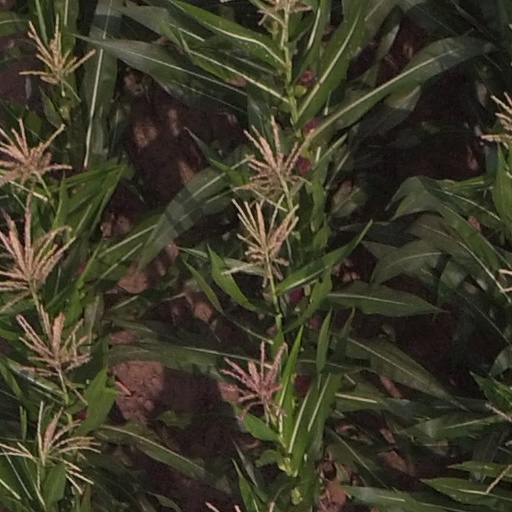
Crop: maize; corn